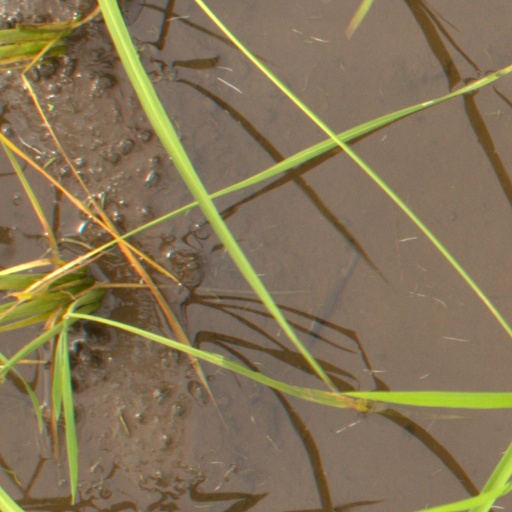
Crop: rice